Audrey O'Brien Nelson

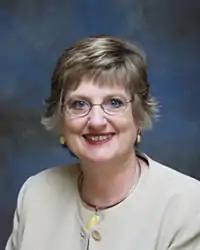

Audrey O'Brien Nelson is an American registered nurse, research scientist, and professor in multiple colleges at the University of South Florida. She is the director of the VISN 8 Evidence-Based Practice Center and the Biomechanic Research Laboratory at the James A. Haley Veterans Hospital in Tampa, Florida. Nelson is also a speaker on topics related to nursing research in spinal cord injury occupational safety and patient safety.